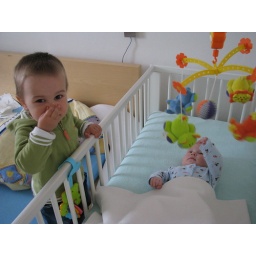
we communicate partly by sign language. this is the advanced elephant sign. he &amp;quot;says&amp;quot; there is an elephant